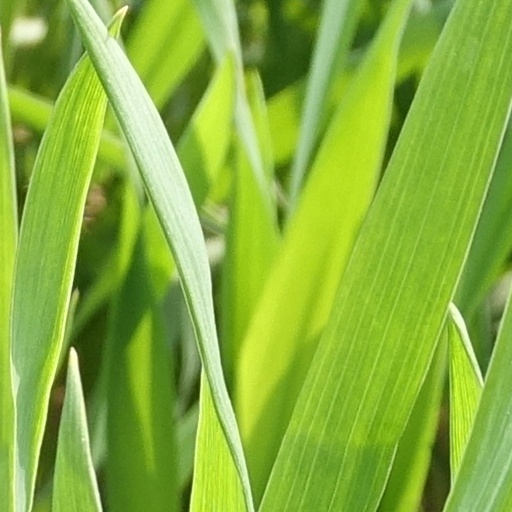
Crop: wheat